George Markstein

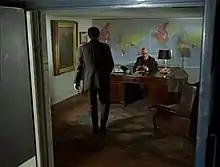
The man behind the desk (Markstein) in the opening title sequence of "The Prisoner"

When Patrick McGoohan announced his decision to leave "Danger Man", Markstein edited the basic ideas that McGoohan had worked on since 1962 that became "The Prisoner" series. Together with producer David Tomblin and the star McGoohan (uncredited), Markstein co-wrote the first story "Arrival," and then settled in as script editor for the series. He later described the job of story editor as "the key man in any series, he is the man in whose hands is the ethos of the series, the spirit of the series, and it is his job to cast the writers and the authors the way a director casts the actors and the stars".